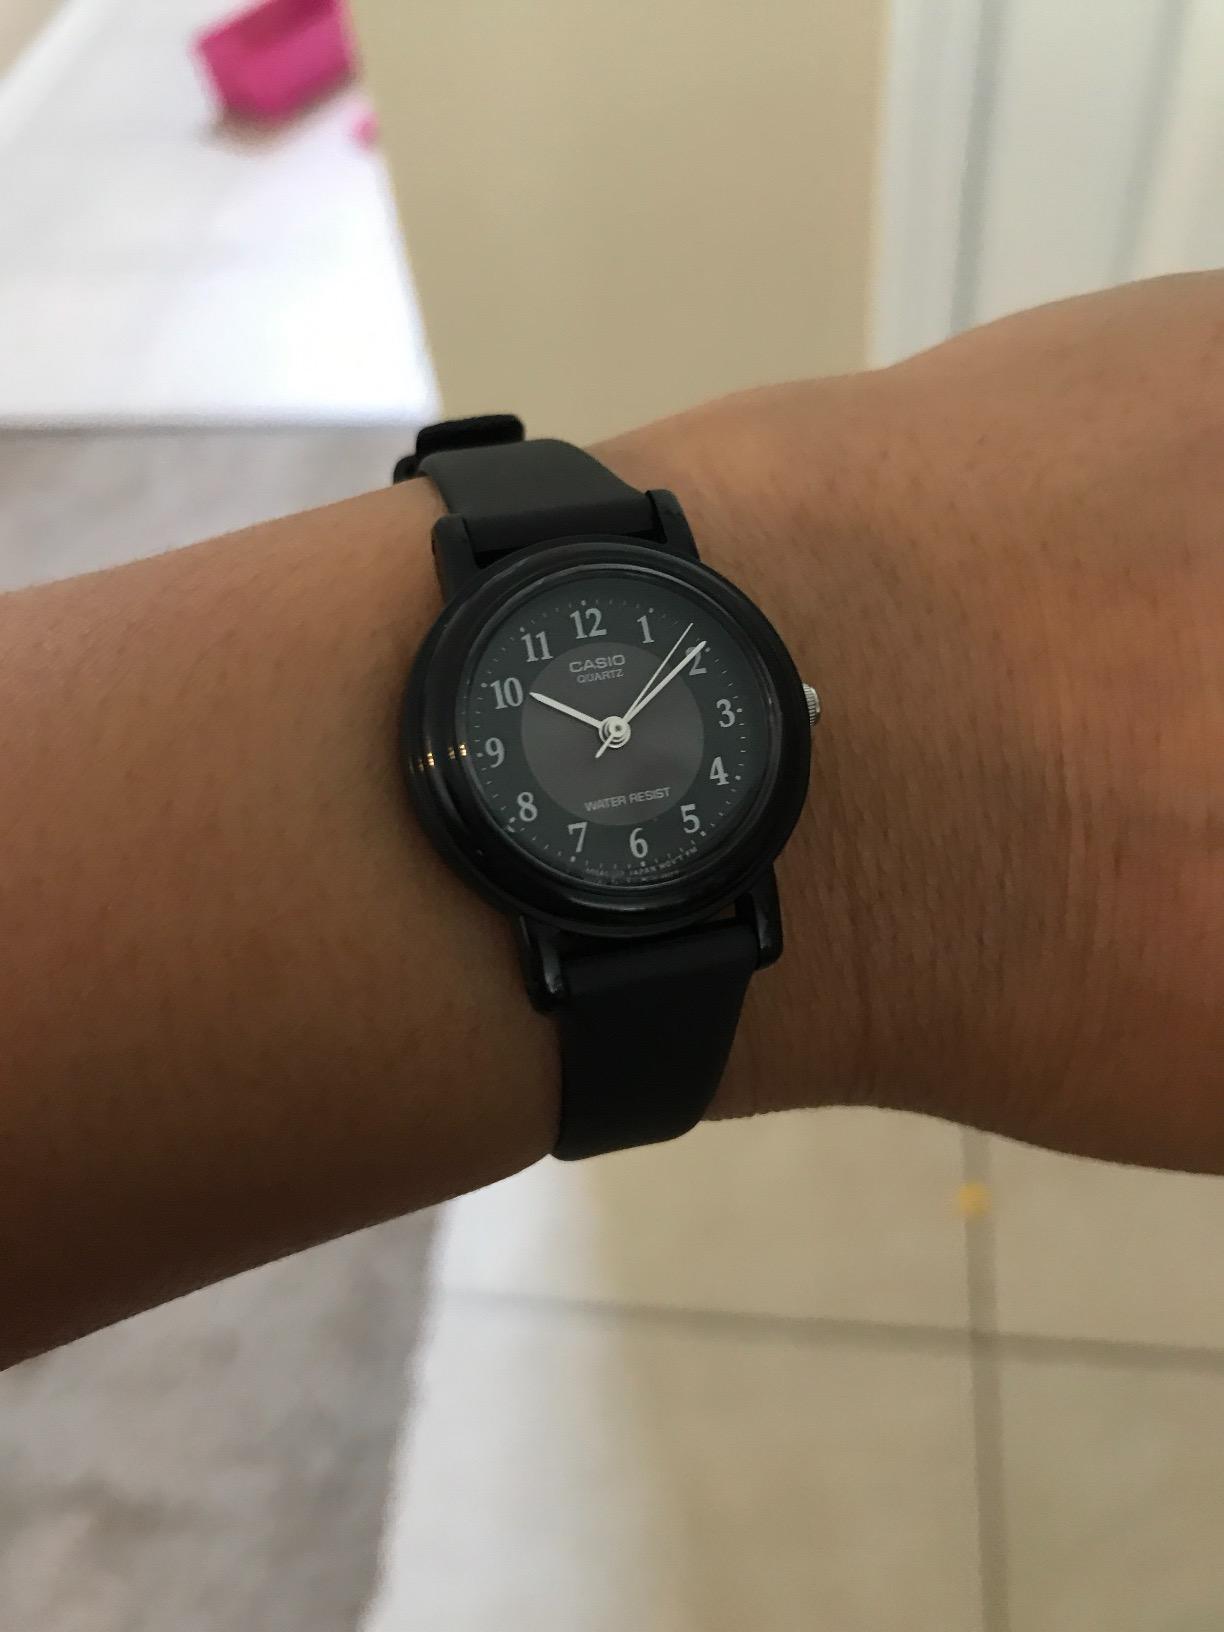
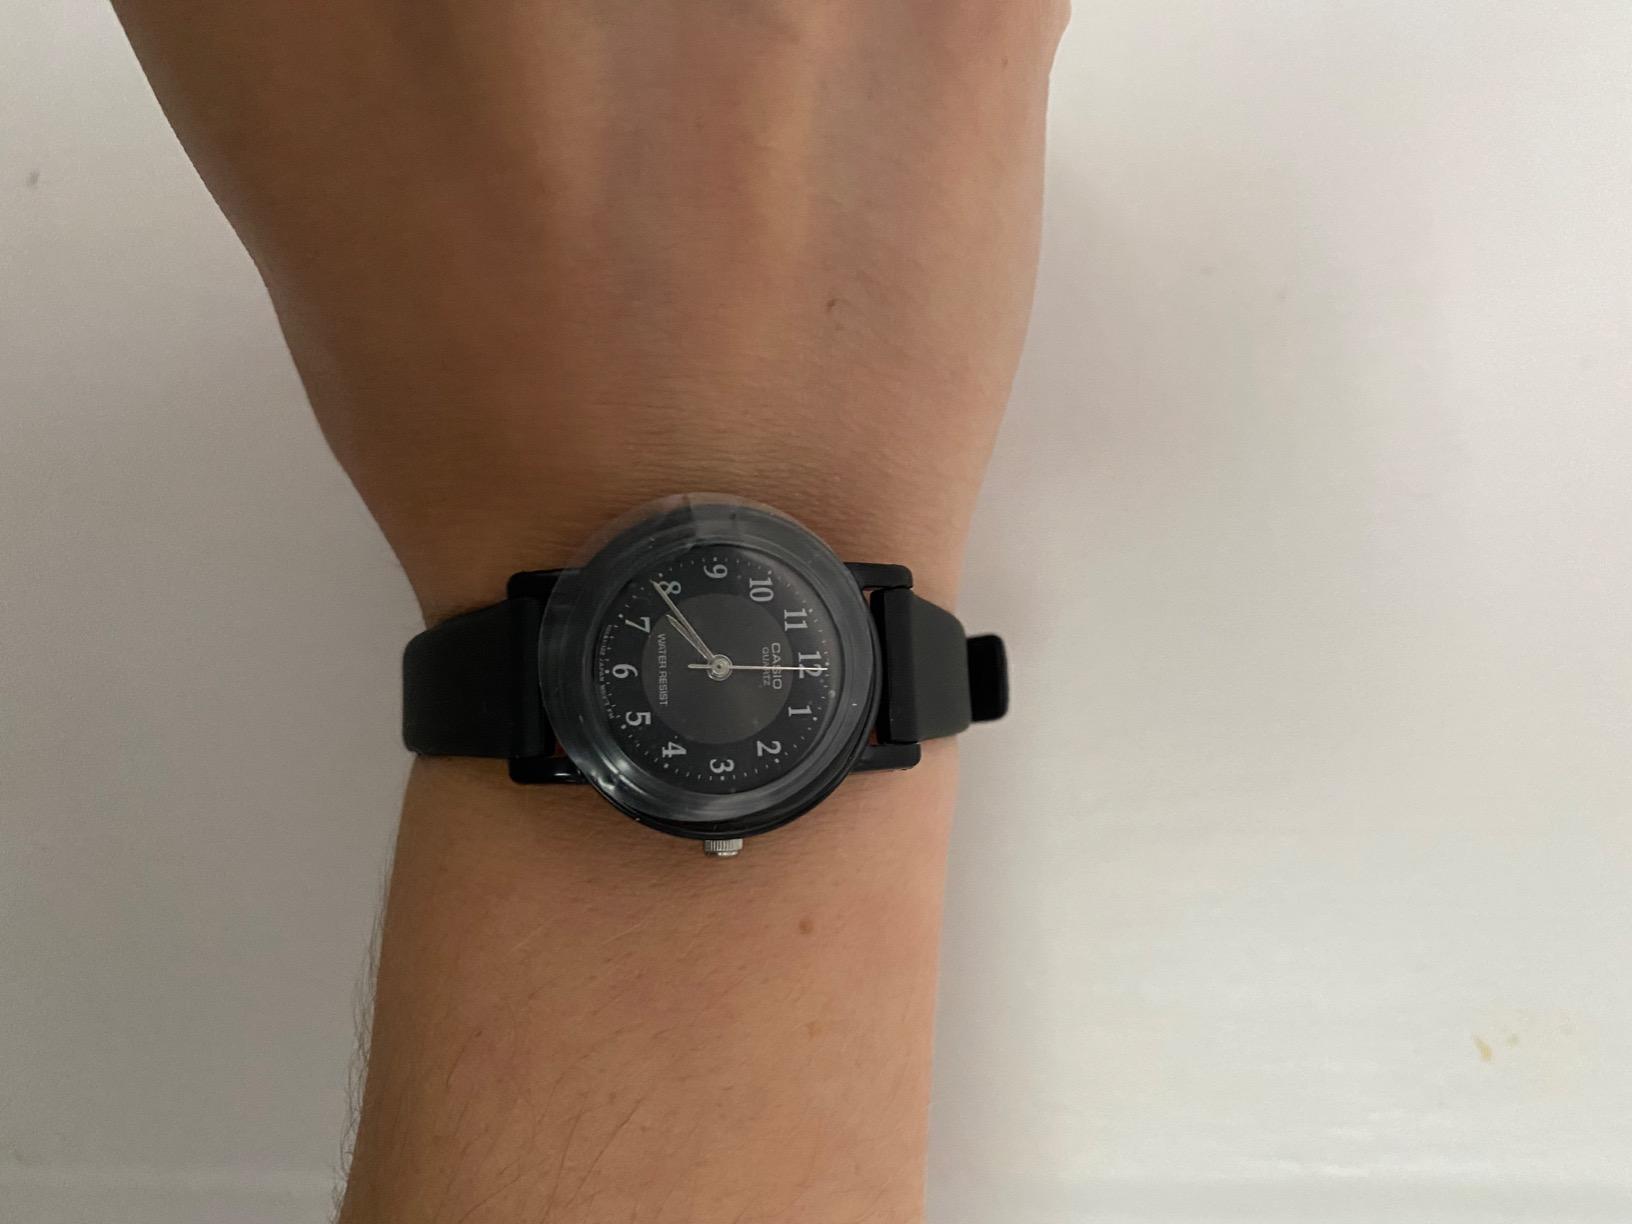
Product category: accessories_watch
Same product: yes